Leo I (emperor)

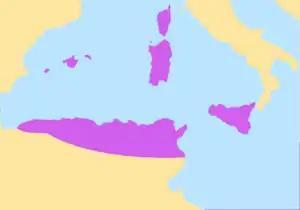
The Vandal Kingdom at its maximum extent in the 470s

Leo's reign was also noteworthy for his influence in the Western Roman Empire, marked by his appointment of Anthemius as Western Roman emperor in 467. He attempted to build on this political achievement with an expedition against the Vandals in 468. 1,113 ships carrying 100,000 men participated in the expedition, which ended in defeat because of bad leadership from Leo's brother-in-law Basiliscus. This disaster drained the Empire of men and money. Procopius estimated the costs of the expedition to be 130,000 pounds of gold; John the Lydian estimated the costs to be 65,000 pounds of gold and 750,000 pounds of silver.